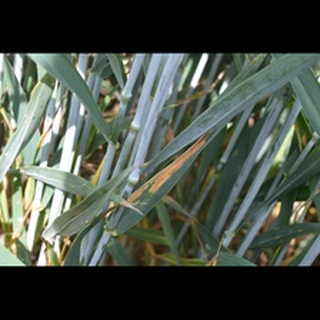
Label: wheat_septoria